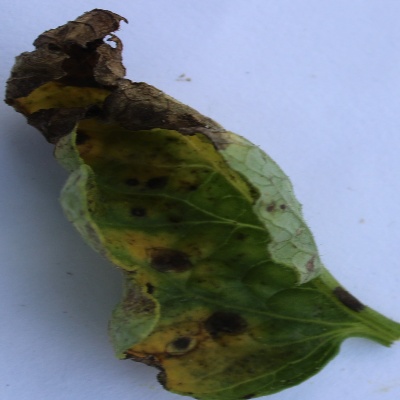
Crop: Tomato
Condition: verticulium wilt